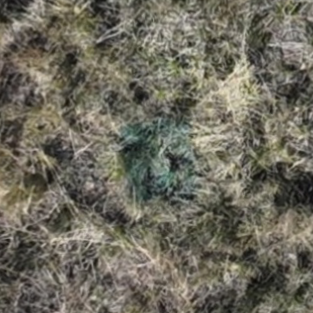
Month: october
Dye color: blue
Dye concentration: low